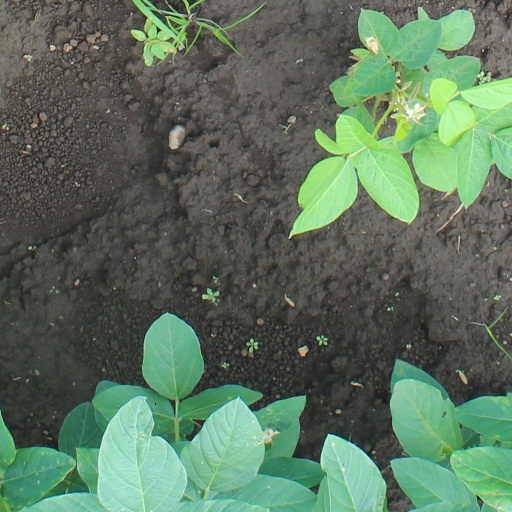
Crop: soybean